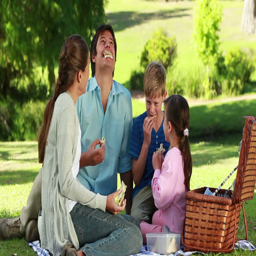
family eating sandwiches during a picnic in a parkland